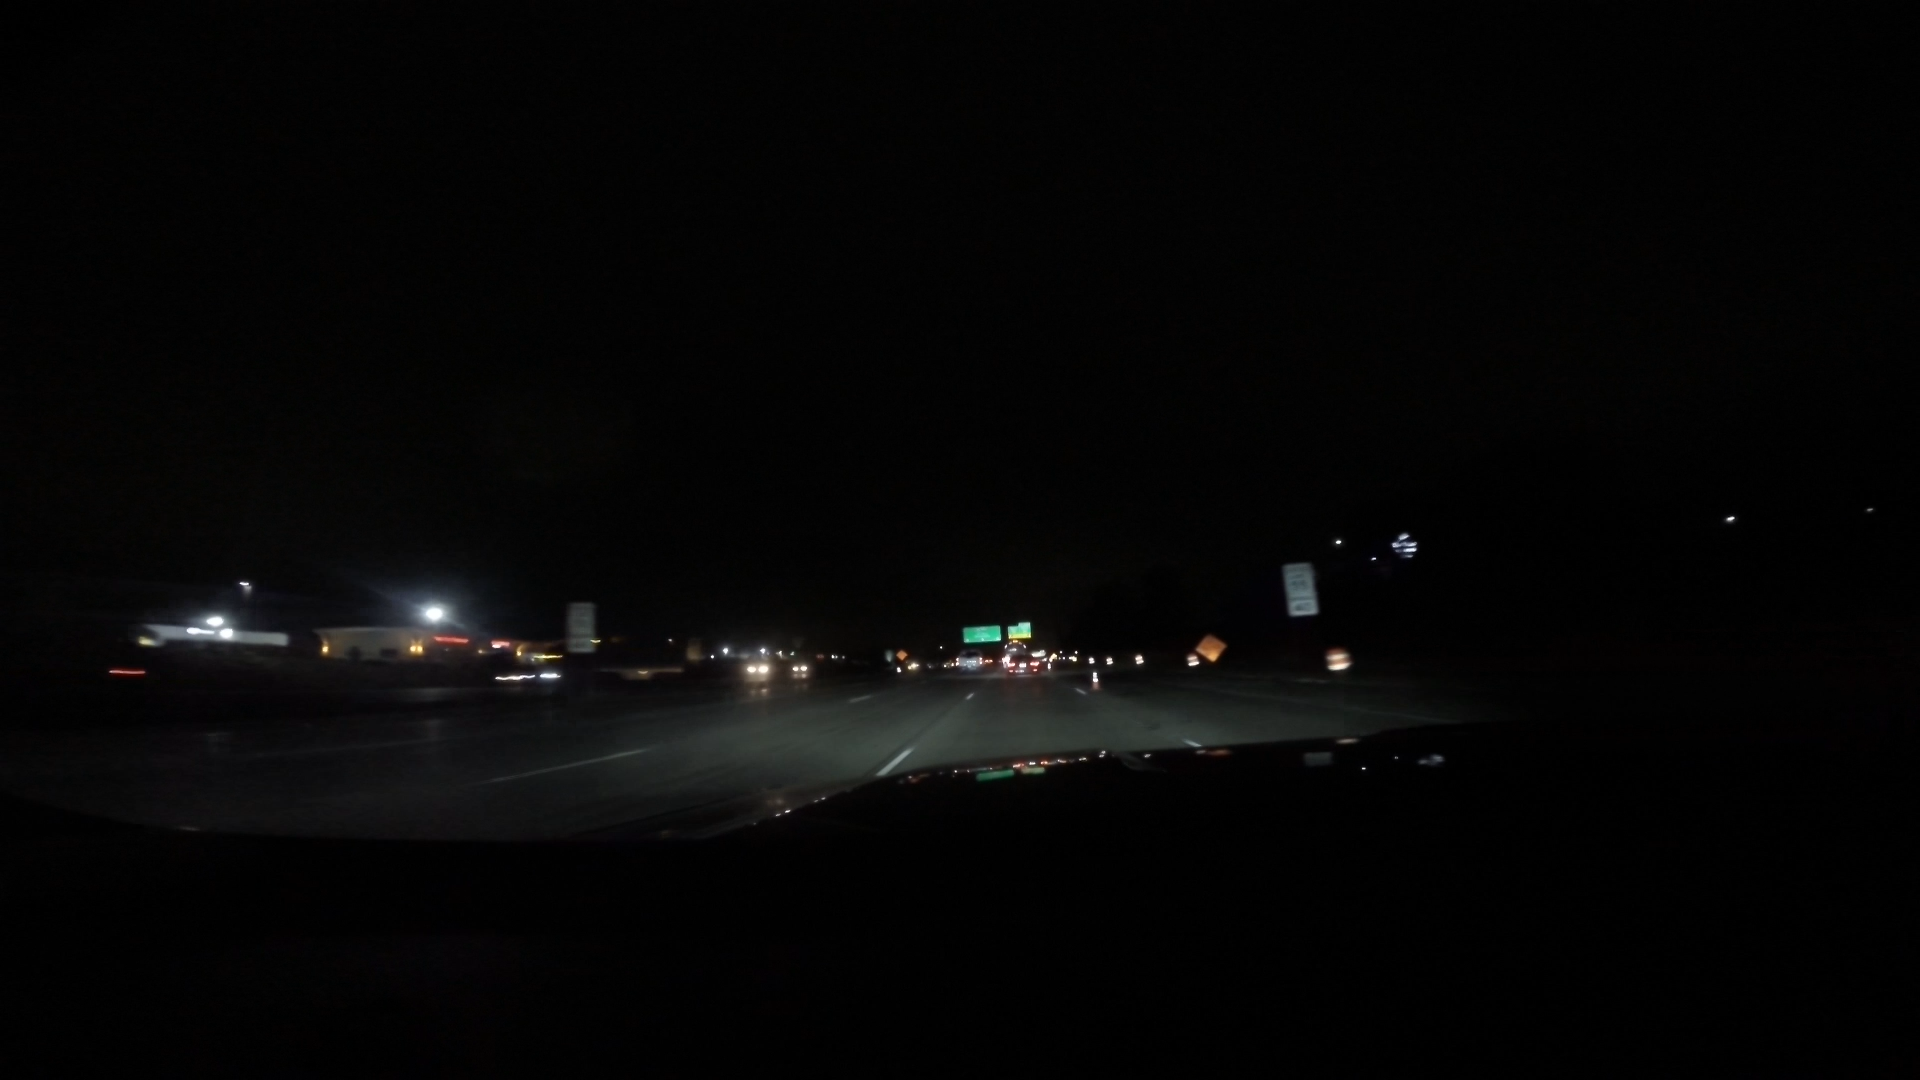
Speed limit sign label: mph55